Answer in natural language. Which point is closer to the camera taking this photo, point A  or point B? Choose between the following options: A or B
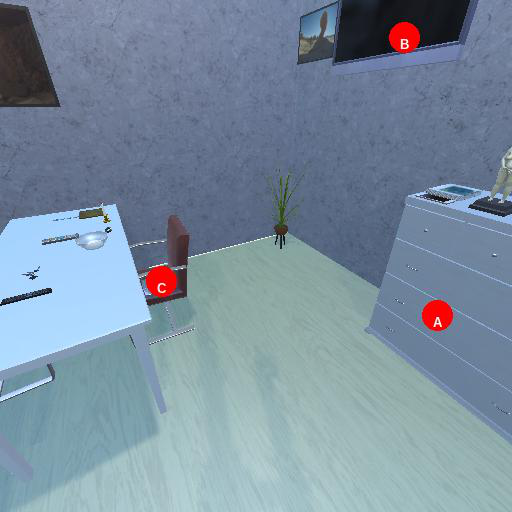
<answer>A</answer>